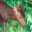
Label: deer